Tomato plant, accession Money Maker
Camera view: horizontal (90 deg, fisheye); turntable rotation: 180 degrees
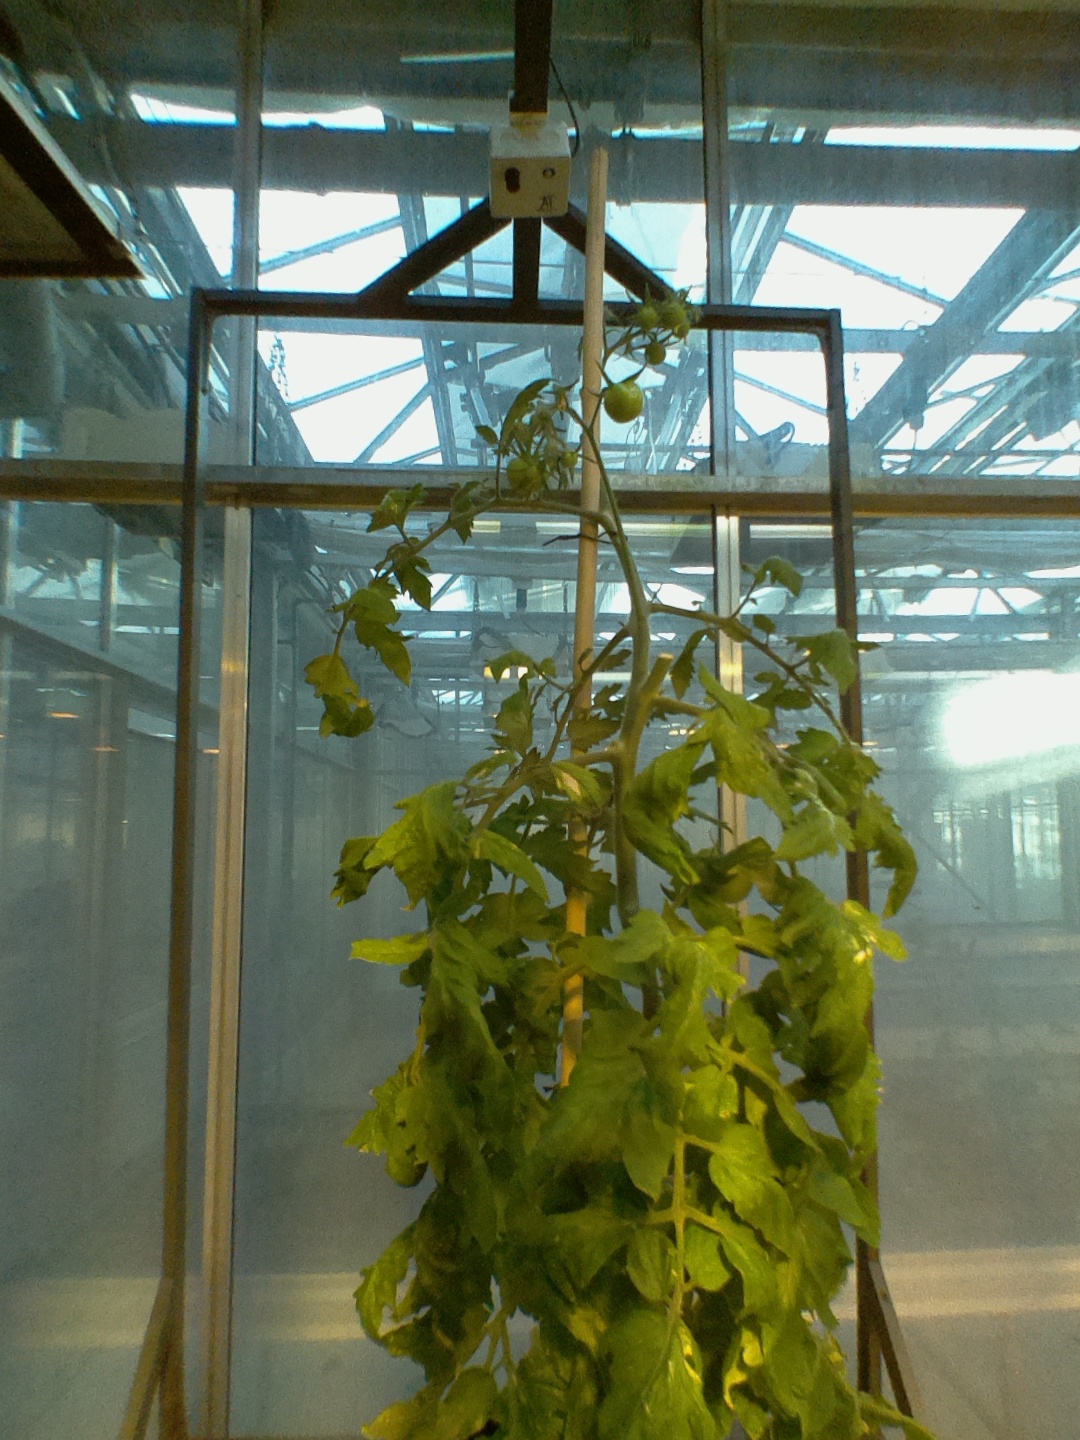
BBCH growth stage 78: 80% -90% of final fruit size